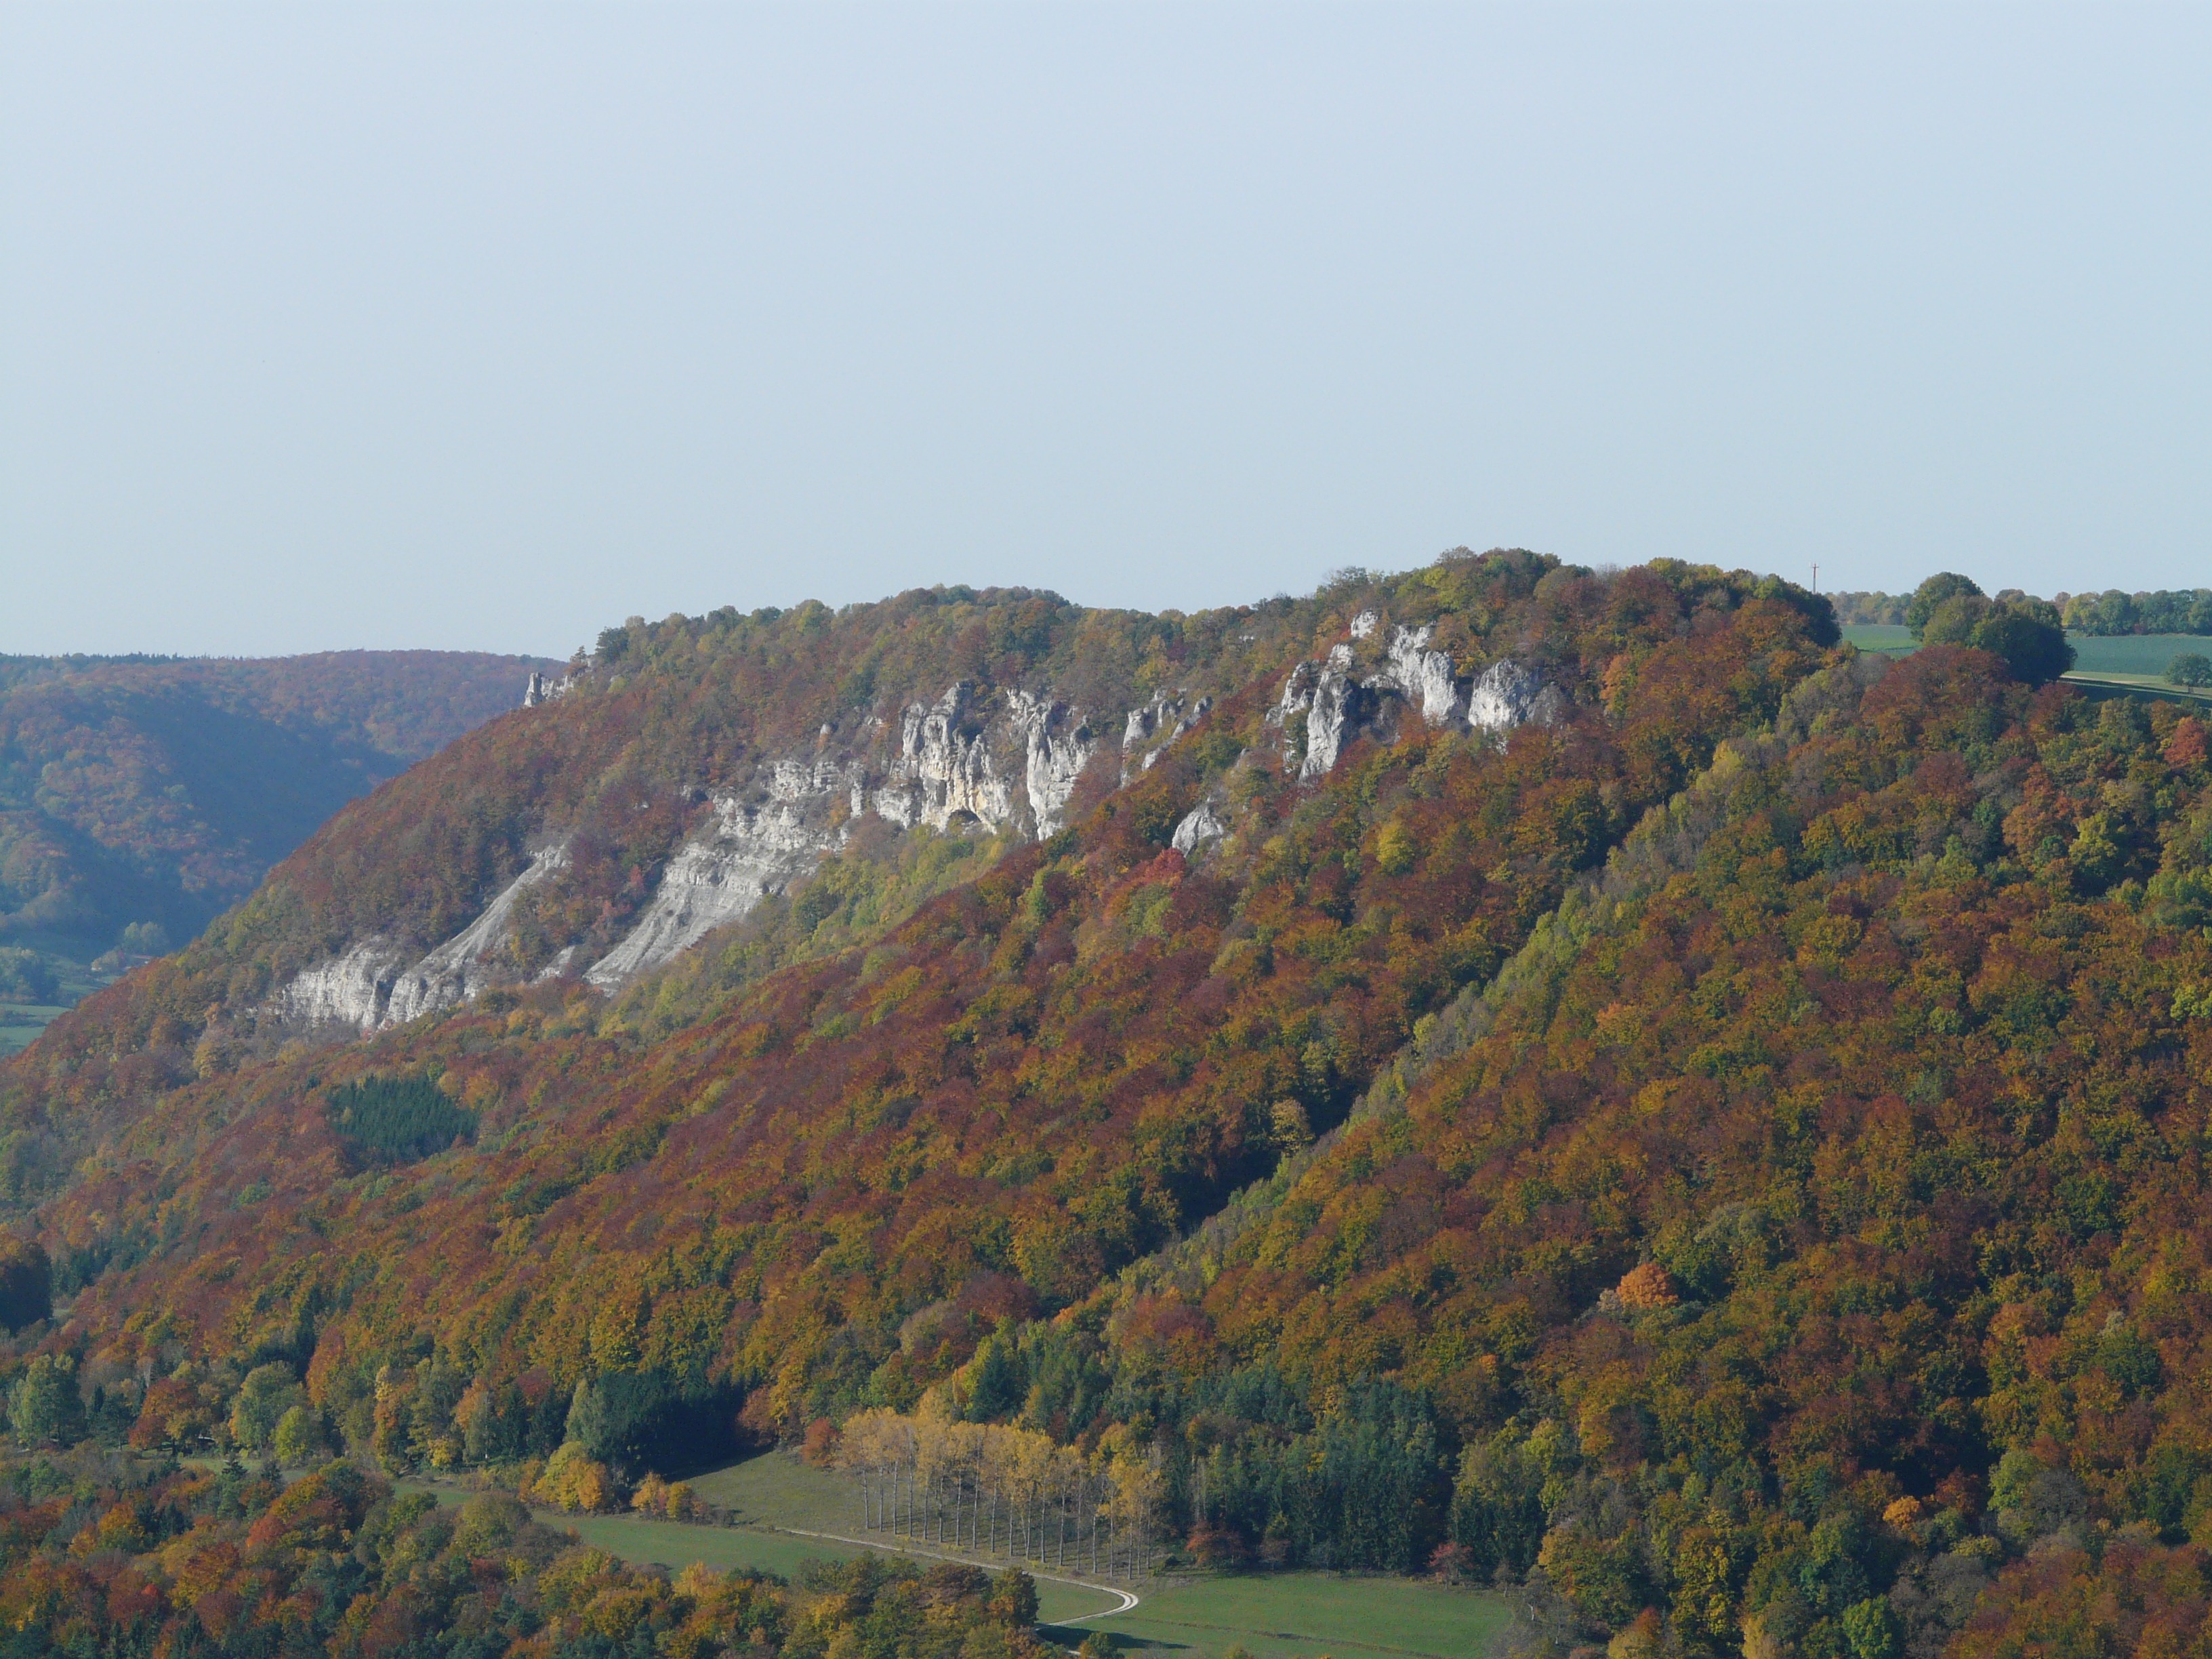
landscape, tree, nature, forest, rock, wilderness, mountain, leaf, hill, valley, mountain range, autumn, season, ridge, coloring, mountains, vision, outlook, plateau, limestone, autumn forest, ecosystem, landform, hausen, limestone cliffs, alb eaves, alb edge, alb, alb plateau, swabian, geographical feature, mountainous landforms, fils valley, white jura, hausener rocks, hausener wall, hausen an der fils, upper filstal